Indian locomotive class WAP-7

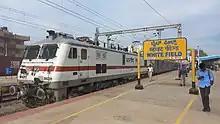
The HOG ports are equipped on right side upper and left side down on Erode based WAP-7 at White Field railway station

Many locomotives of this class are fitted with head-on generation (HOG), eliminating the need to have separate End on Generation (EOG) sets or DG (Diesel Generator) sets for supplying power to the train and thus resulting in significant savings on maintenance and running costs. The HOG transfers electric power from the loco's pantograph to the coaches instead of EOG where a power car equipped with diesel generator capable of generating adequate power of 3-phase 50 Hz 415 V / 750 V AC (called 'head-end power') is provided at either end of the train rake to supply power.